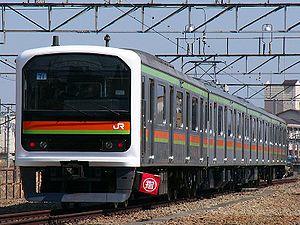
La ligne Kawagoe est une ligne ferroviaire du réseau JR East au Japon. Elle relie les gares d'Ōmiya et Komogawa dans la préfecture de Saitama.
La ligne Hachikō est une ligne ferroviaire du réseau JR East au Japon. Elle relie les gares de Hachiōji dans la préfecture de Tokyo et Kuragano dans la préfecture de Gunma.